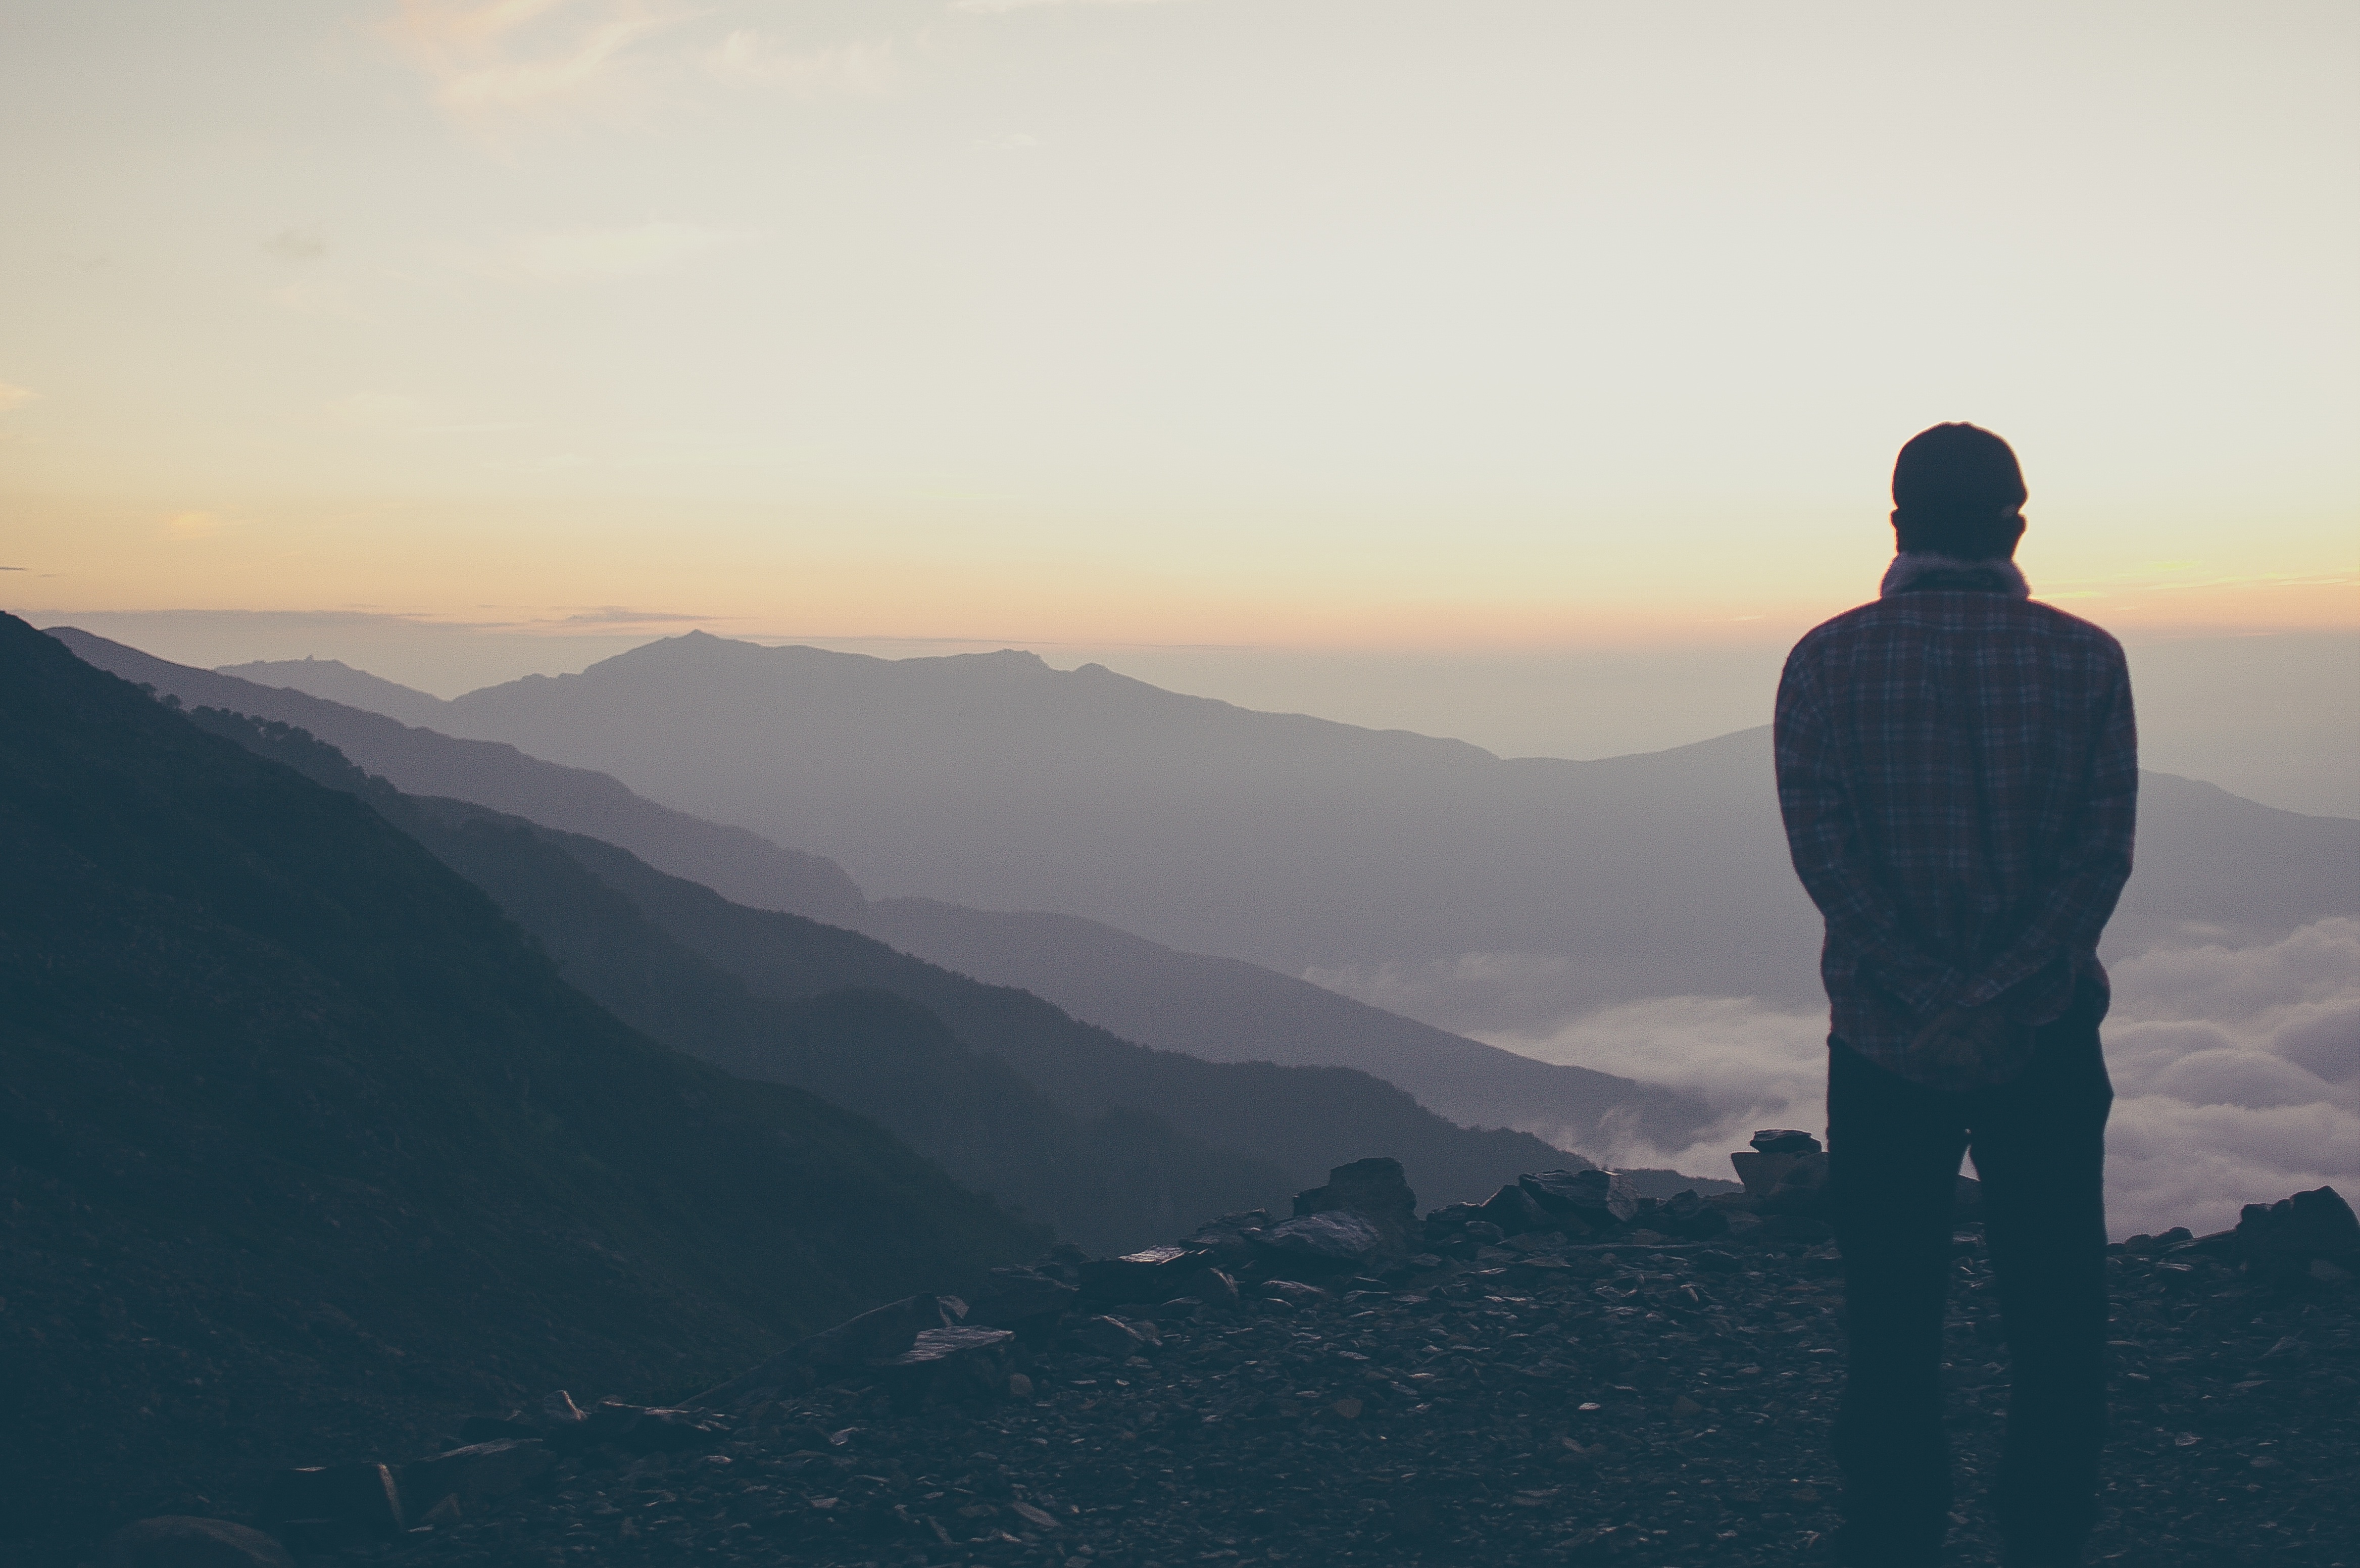
horizon, mountain, sunrise, sunset, morning, hill, dawn, mountain range, dusk, evening, summit, landform, atmospheric phenomenon, mountainous landforms